Seven Star Crags

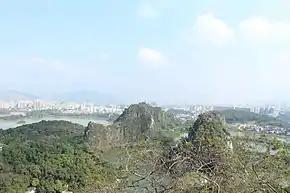
The Seven Star Crags and the Star Lake

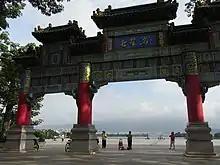
Paifang Square, with the Star Lake in the background.

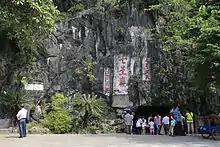
Seven Star Crags

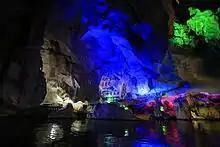
Cave river within the Seven Star Crags

The Seven Star Crags are located across from the center of Zhaoqing City, Guangdong, People's Republic of China. The crags are all situated in or around Star Lake directly opposite Paifang square in downtown Zhaoqing.